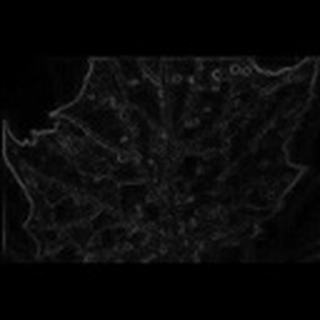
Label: cotton_aphids